Petrarch

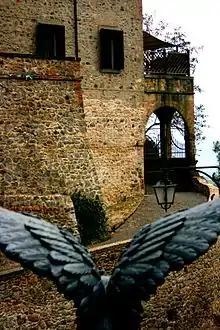
Petrarch's Arquà house near Padua where he retired to spend his last years

Giovanni died of the plague in 1361. In the same year Petrarch was named canon in Monselice near Padua. Francesca married Francescuolo da Brossano (who was later named executor of Petrarch's will) that same year. In 1362, shortly after the birth of a daughter, Eletta (the same name as Petrarch's mother), they joined Petrarch in Venice to flee the plague then ravaging parts of Europe. A second grandchild, Francesco, was born in 1366, but died before his second birthday. Francesca and her family lived with Petrarch in Venice for five years from 1362 to 1367 at Palazzo Molina; although Petrarch continued to travel in those years. Between 1361 and 1369 the younger Boccaccio paid the older Petrarch two visits. The first was in Venice, the second was in Padua.